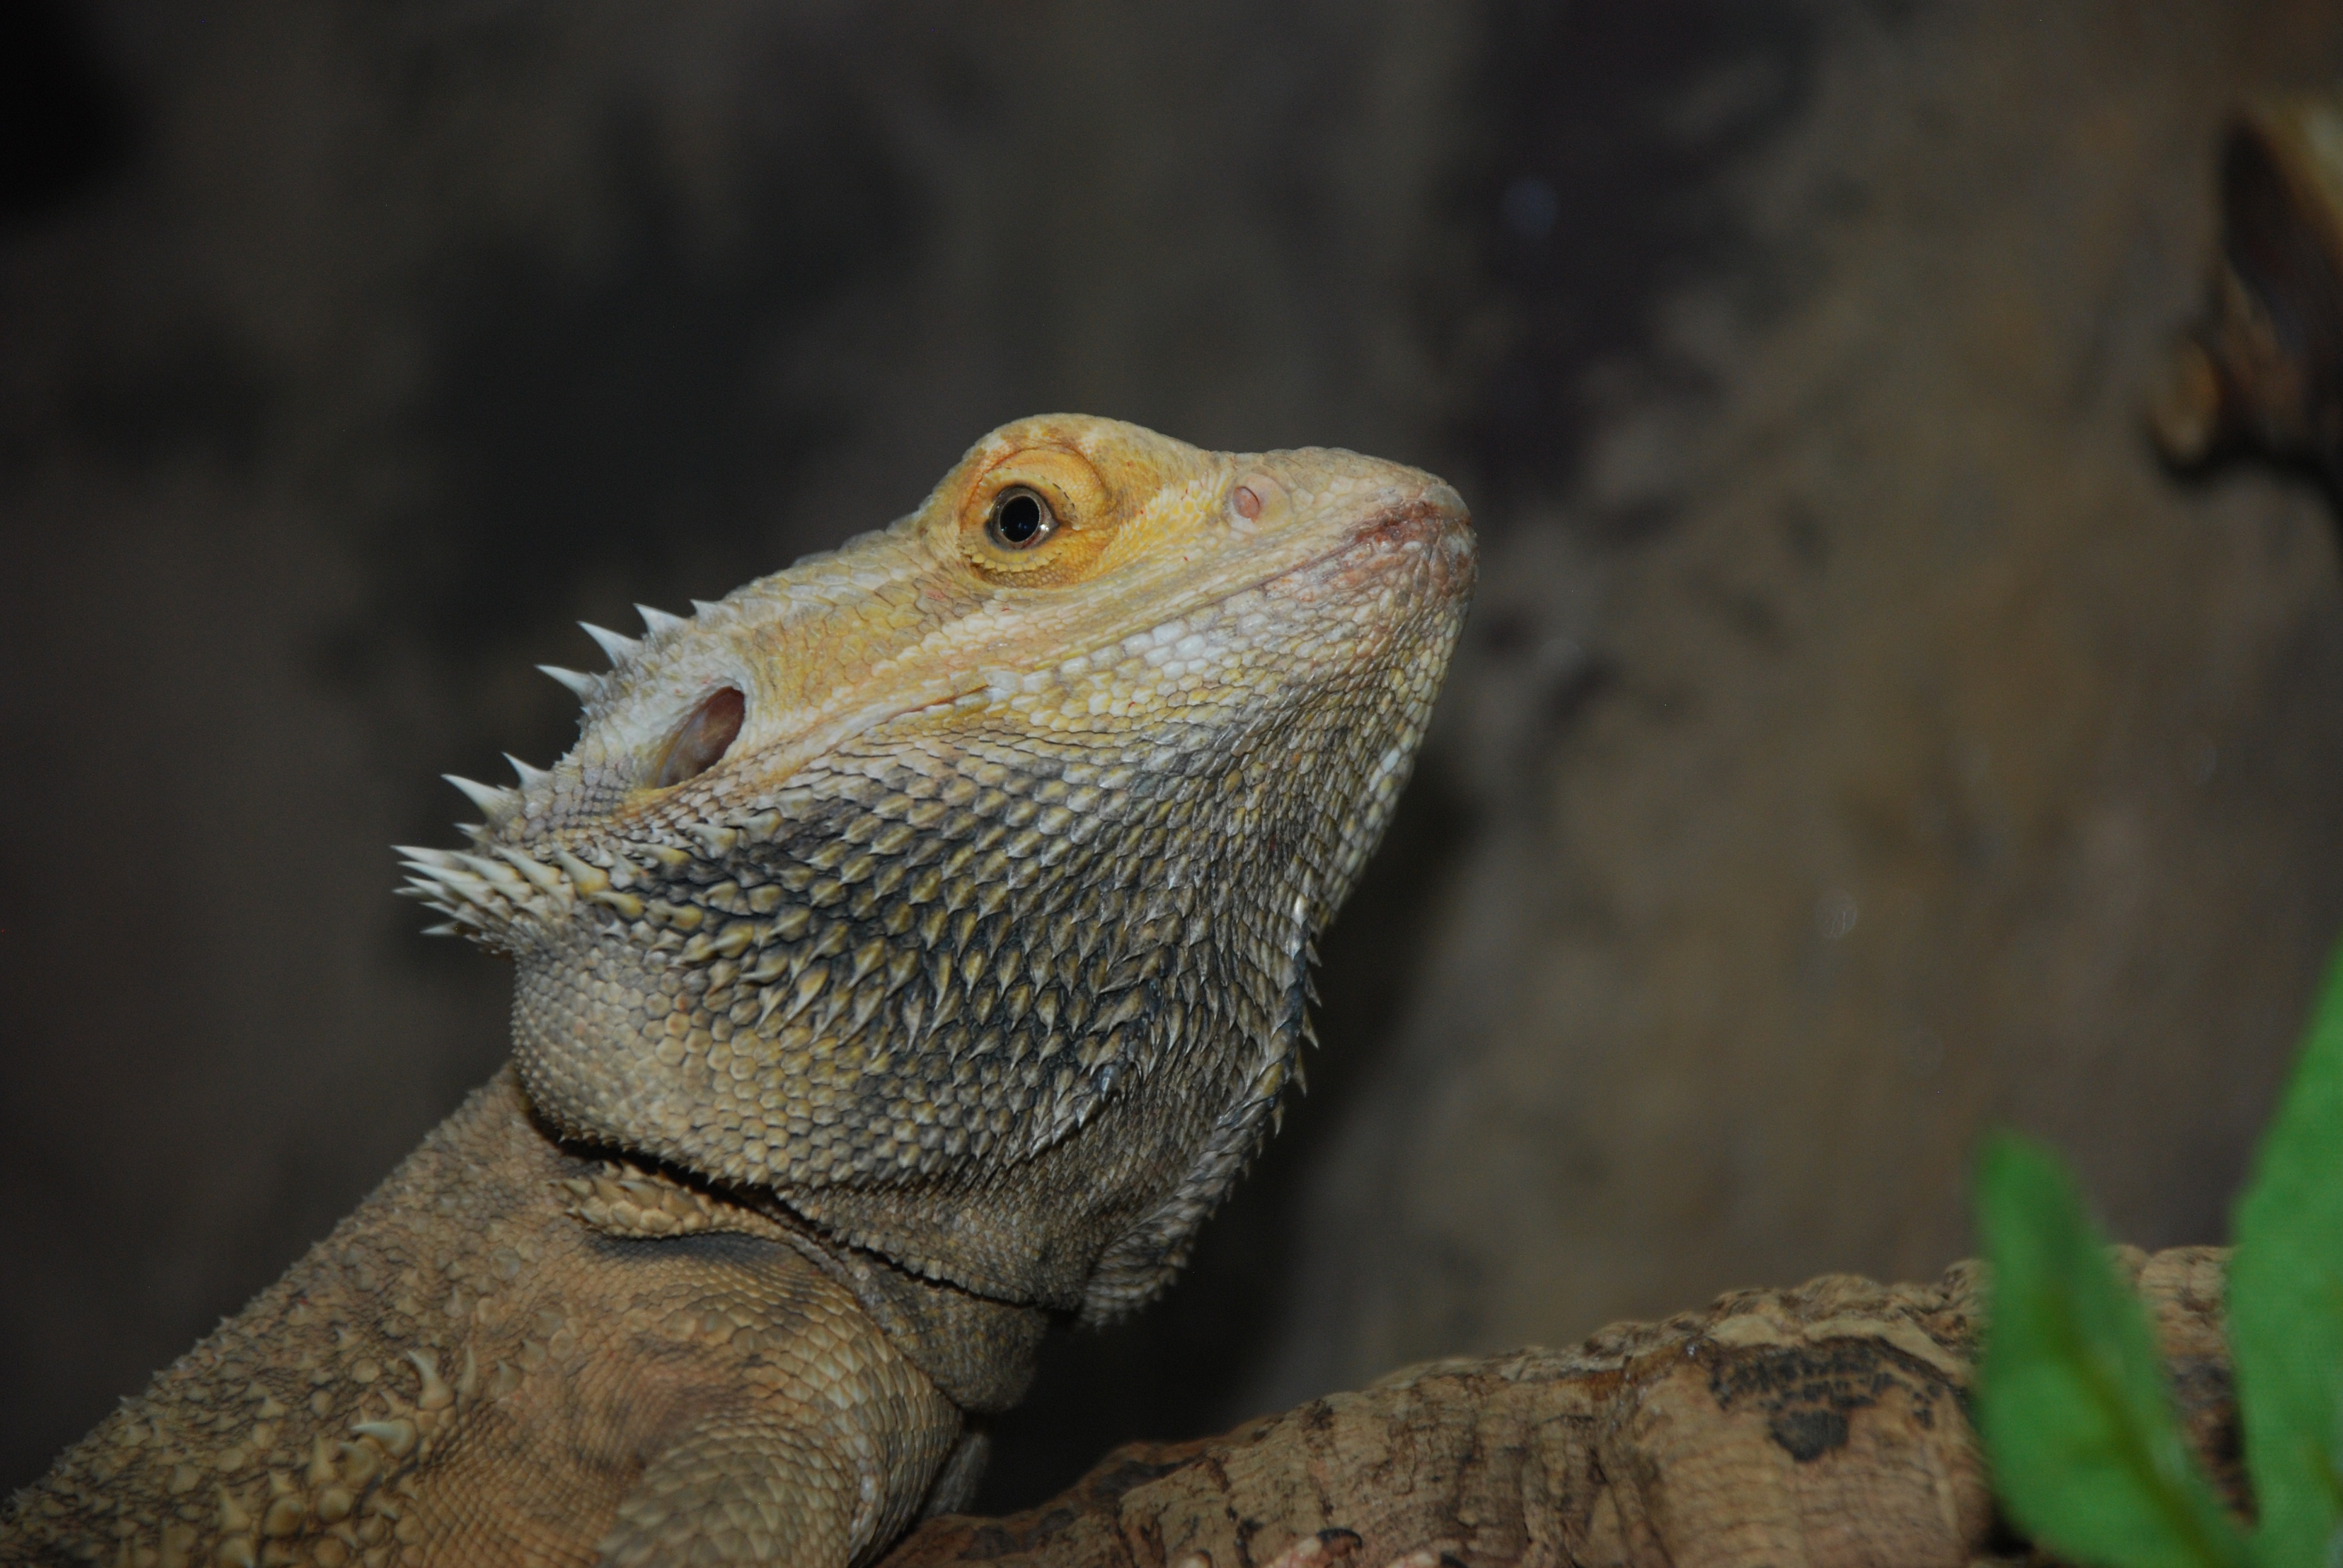
nature, wildlife, zoo, reptile, close, iguana, fauna, lizard, close up, vertebrate, creature, terrarium, macro photography, agamidae, agama, terraristik, scaled reptile, lacertidae